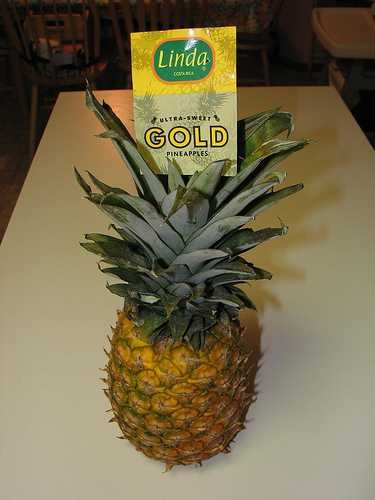
Label: Pineapple